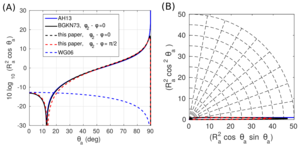
En acoustique, les microbaroms, également connus sous le nom de «voix de la mer», sont une classe d'ondes infrasonores atmosphériques générées lors des tempêtes marines par une interaction non linéaire des ondes de surface océanique avec l'atmosphère. Ils ont généralement des formes d'onde à bande étroite presque sinusoïdales, avec des amplitudes allant jusqu'à quelques microbars et des périodes proches de 5 secondes. En raison de la faible absorption atmosphérique à ces basses fréquences, les microbaroms peuvent se propager sur des milliers de kilomètres dans l'atmosphère et peuvent être facilement détectés par des instruments très éloignés au niveau de la surface terrestre.